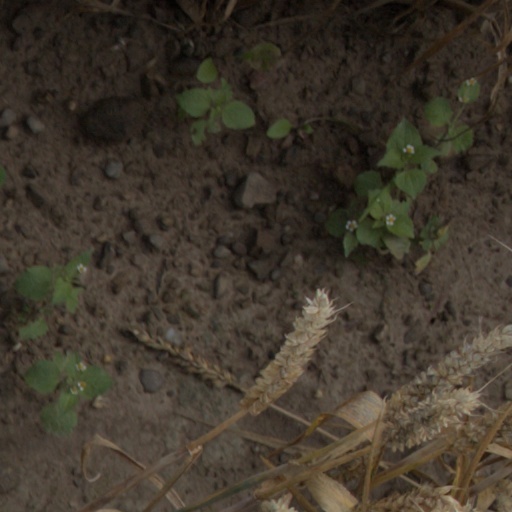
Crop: wheat